SNCAC NC.150

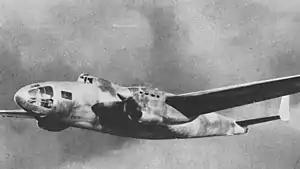

The SNCAC NC.150 (also known as the Centre NC.150) was a prototype French high-altitude bomber aircraft designed and flown just prior to the start of the Second World War. It was a twin-engined monoplane, with a third engine driving a supercharger. Although testing was promising, and orders were planned for a modified version as a back-up for the Lioré et Olivier LeO 45 and Amiot 354 bombers, the surrender of France in June 1940 ended development with only the single example being built.